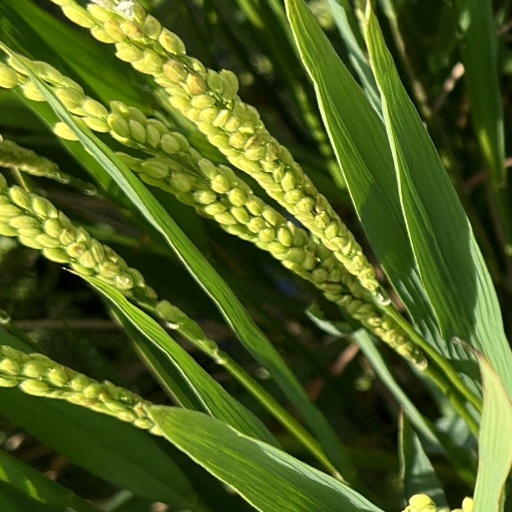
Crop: rice